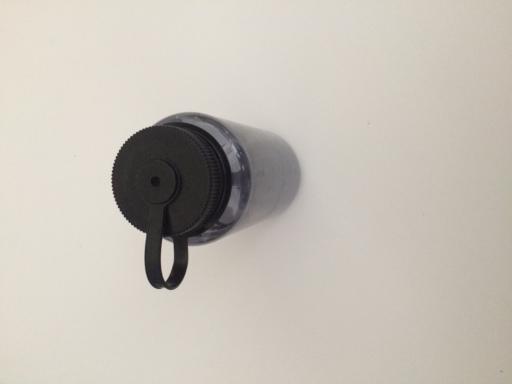
Waste category: plastic